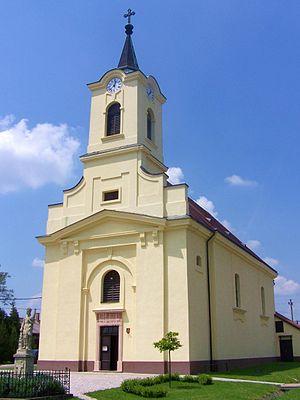
Vértesboglár est un village et une commune du comitat de Fejér en Hongrie.